History of the Texas Rangers (baseball)

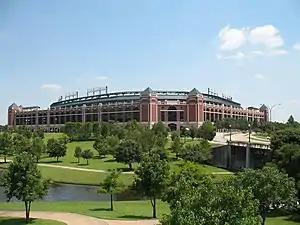
Rangers Ballpark in Arlington

However, this would not last. Short had borrowed most of the $9.4 million he had paid for the team. Serving as his own general manager, Short was forced to make many questionable trades to service the debt and bring in much-needed revenue. As a result, the team rapidly fell back into the American League's cellar. Moreover, like their predecessors in their final few years in the nation's capital, the new Senators had to compete for an audience with the Baltimore Orioles, to the northeast, who by the 1960s were perennial contenders. Fans kept their distance from the Senators while the Orioles won four American League pennants and two World Series from 1966 through 1971. As it turned out, the 1969 season would be the only time the franchise would manage so much as a .500 record in its first 12 years. As well, the Senators would never approach their 1969 gate again during their stay in Washington; it would remain the franchise record for attendance until 1974–the franchise's fourth year in Texas.